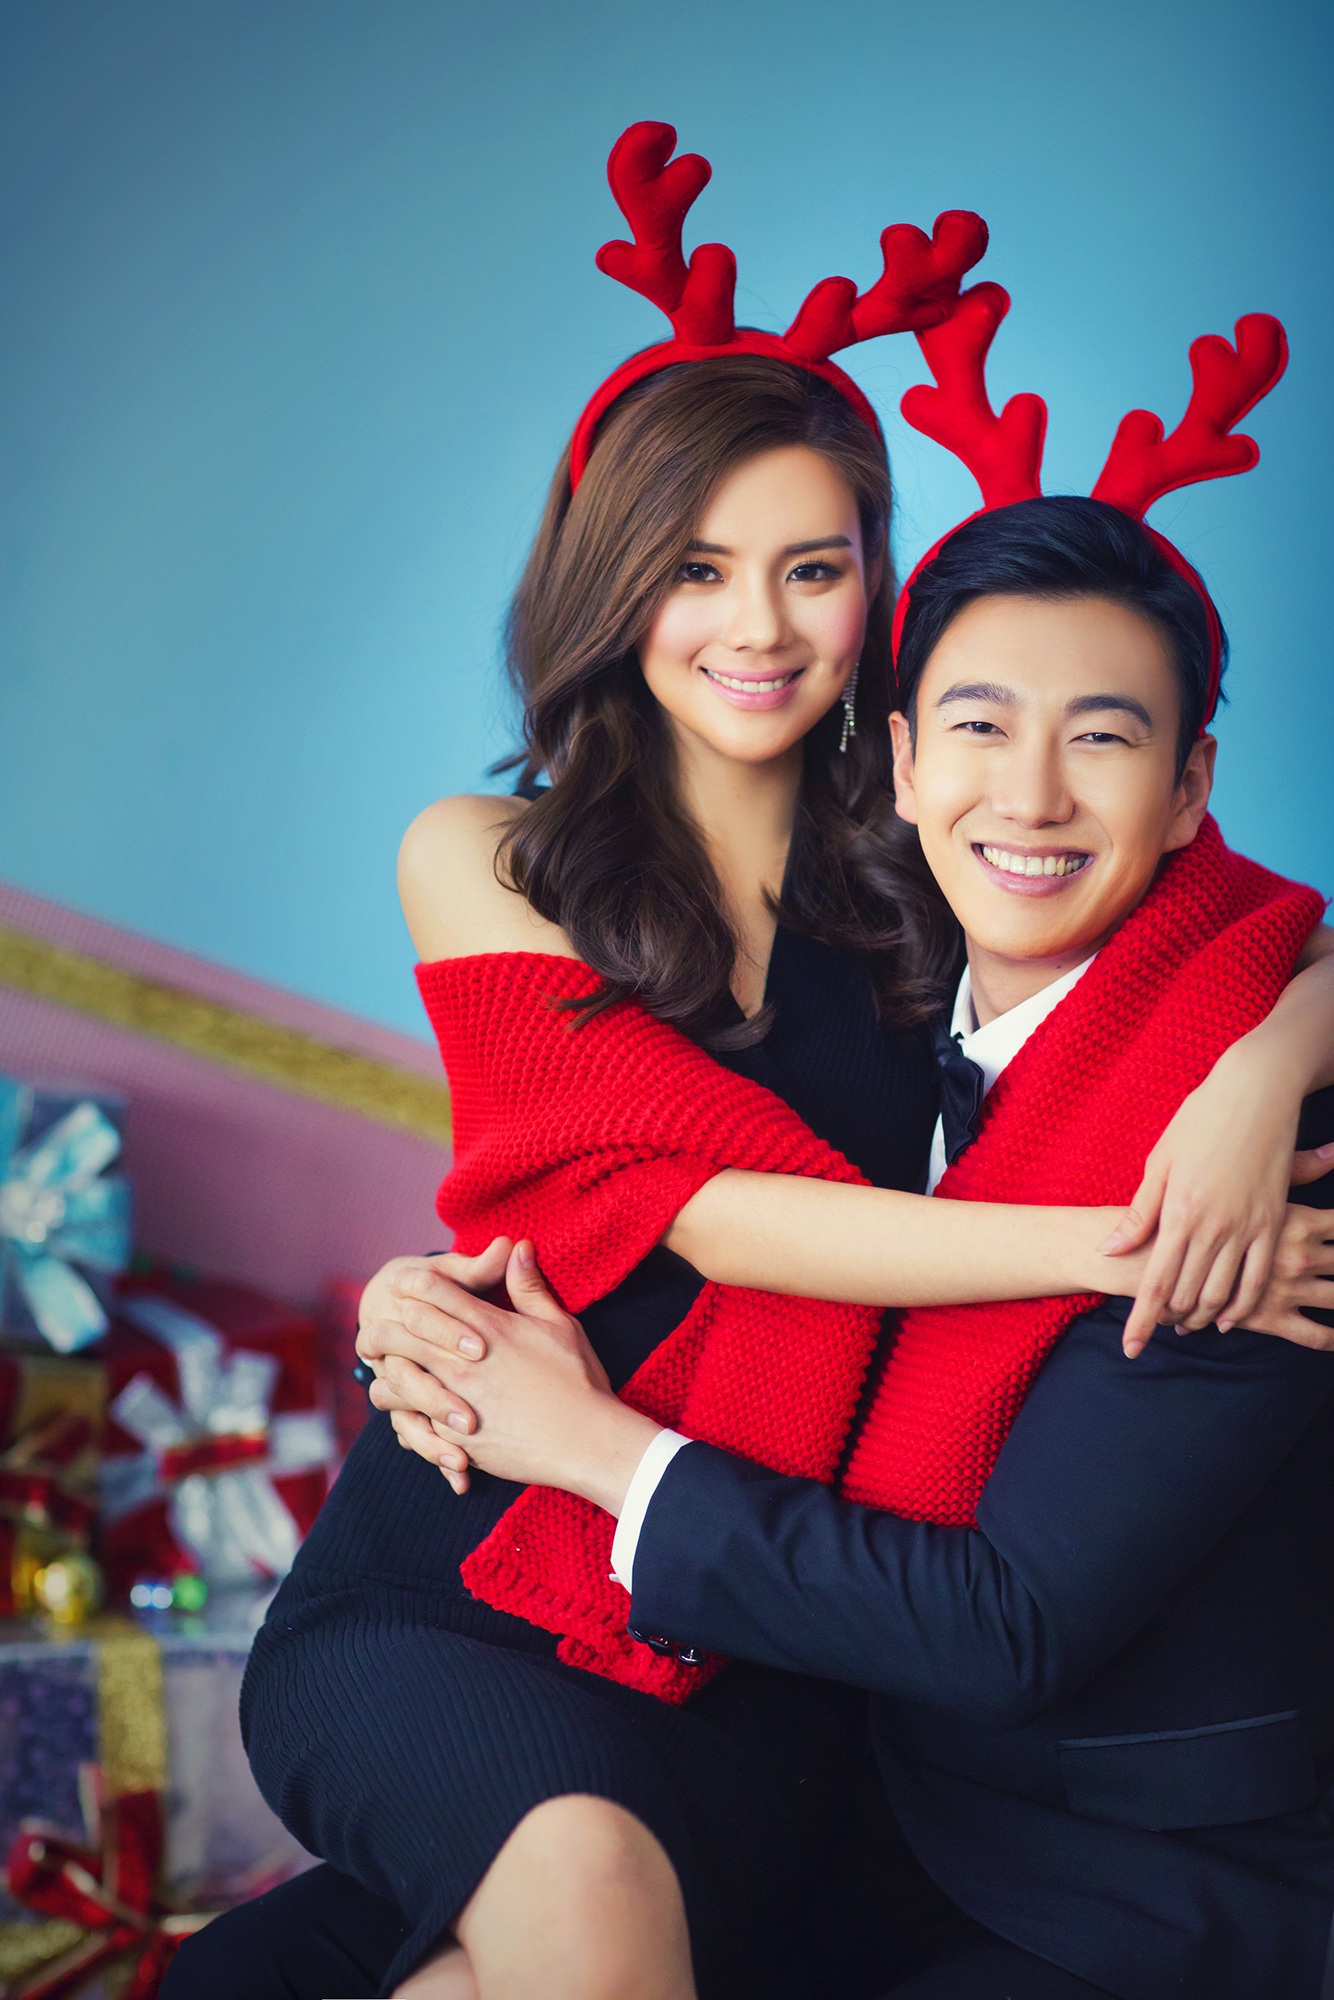
people, photography, deer, model, young, red, fashion, clothing, christmas, beauty, costume, joke, wedding dresses, a pair of, photo shoot